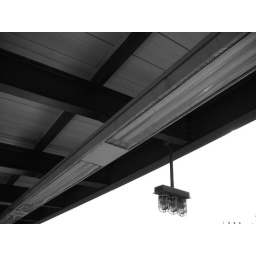
I spotted these 3 haning lights while waiting for a train in New York.